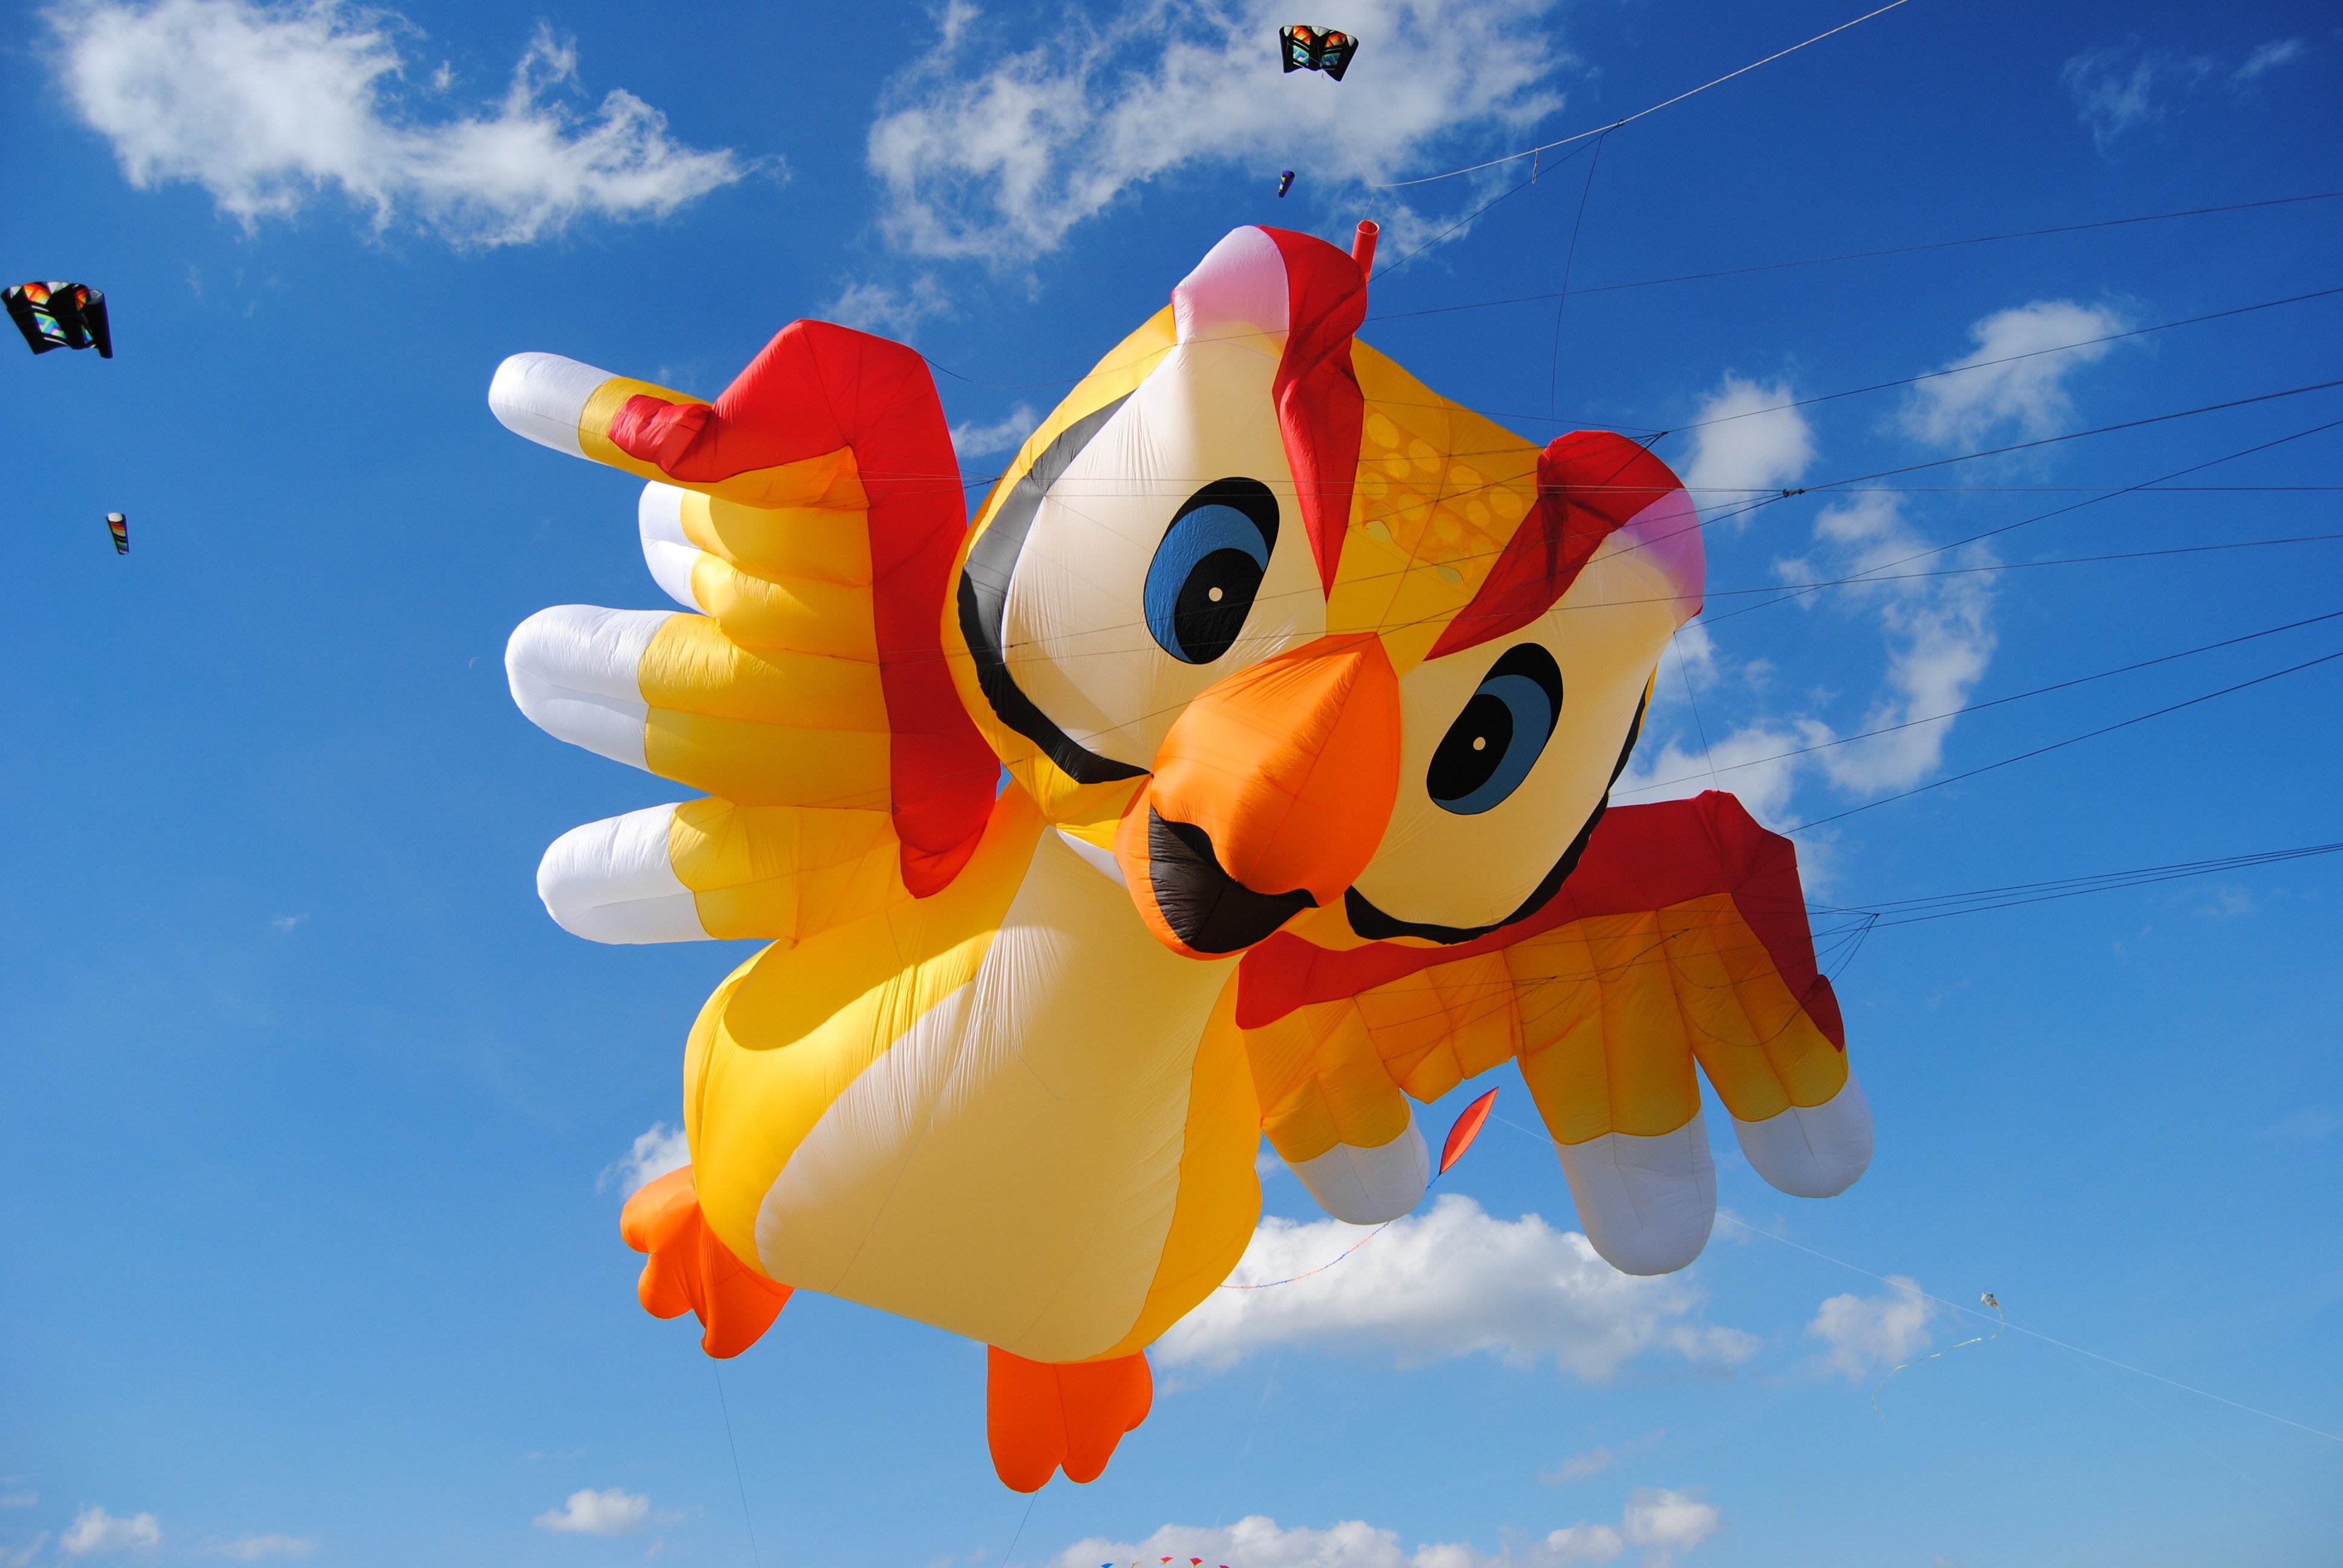
cloud, sky, balloon, hot air balloon, daytime, kite, yellow, toy, hanover, air sports, hot air ballooning, dragon fly, dragon festival, computer wallpaper, windsports, kite sports, kronsberg